Robert Adams (handgun designer)

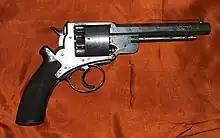
Last Adams percussion, Model of 1866

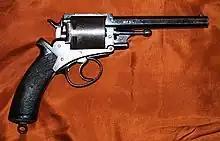
British Army Mark III, Model of 1872

Several variations and improvements were made upon the Adams, which was manufactured in Europe and briefly in the United States under license. The majority of British-made Adams guns seem to have been in 54 bore (approximately .44 caliber), but several smaller and at least one larger bore were also offered. In 1857 the U.S. government purchased 100 revolvers in .36 caliber and another 500 from the Adams-licensed Massachusetts Arms Company. The 100 British-made guns were issued to the U.S. Army with the rest held in storage until issued at the outbreak of the U.S. Civil War. In addition Adams revolvers were purchased from the London Armoury prior to and during the war by individual states and the U.S. and Confederate governments.